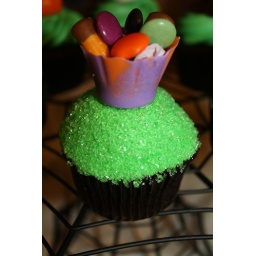
Chocolate cupcake with vanilla buttercream rolled in green sanding sugar and topped with a homemade candy cup filled with candy!